Vergilius Vaticanus

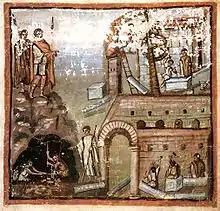
Aeneas and Achates Discover Carthage, Folio 13 recto

One important miniature depicts Aeneas and Achates discovering Carthage (folio 13). The artist sacrificed style for pictorial accuracy in order to capture the city in its urgent progress and unity. There are two Trojans standing on a cliff surveying Carthage in an image that lacks perspective. Achates and Aeneas are identified with labels above their heads. Aeneas’ body provides material for examination such as deteriorated drapes of clothes which prevents Achates’ body from being examined. Aeneas’s awkwardly composed anatomy is created with the artist’s smooth and thick brushstrokes. The drapery unnaturally positions the legs after covering the body. Aeneas’s body, in contrast to Achates, implies speech based on the extended stance. Maintaining textual accuracy, there is a clumsy perspective on the right of Aeneas which outlines Carthage. Two workers and an overseer, in the quarry below Aeneas, extracts raw materials for construction. There are stonemasons being watched by the supervisors in the background. Only stone arches and walls are being displayed, not the actions in progress.